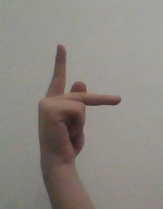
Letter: dha